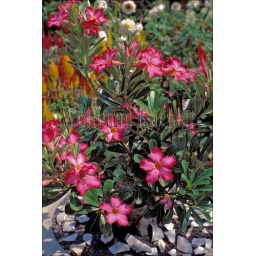
South vietnam, mekong river delta, near my tho city, island of the coconut monk, garden, desert rose